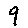
Label: 9